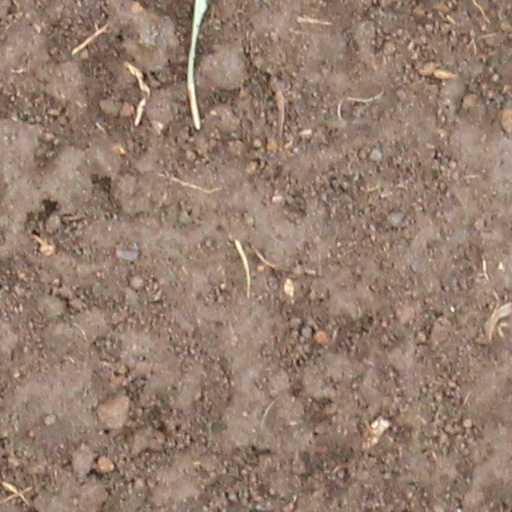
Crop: wheat